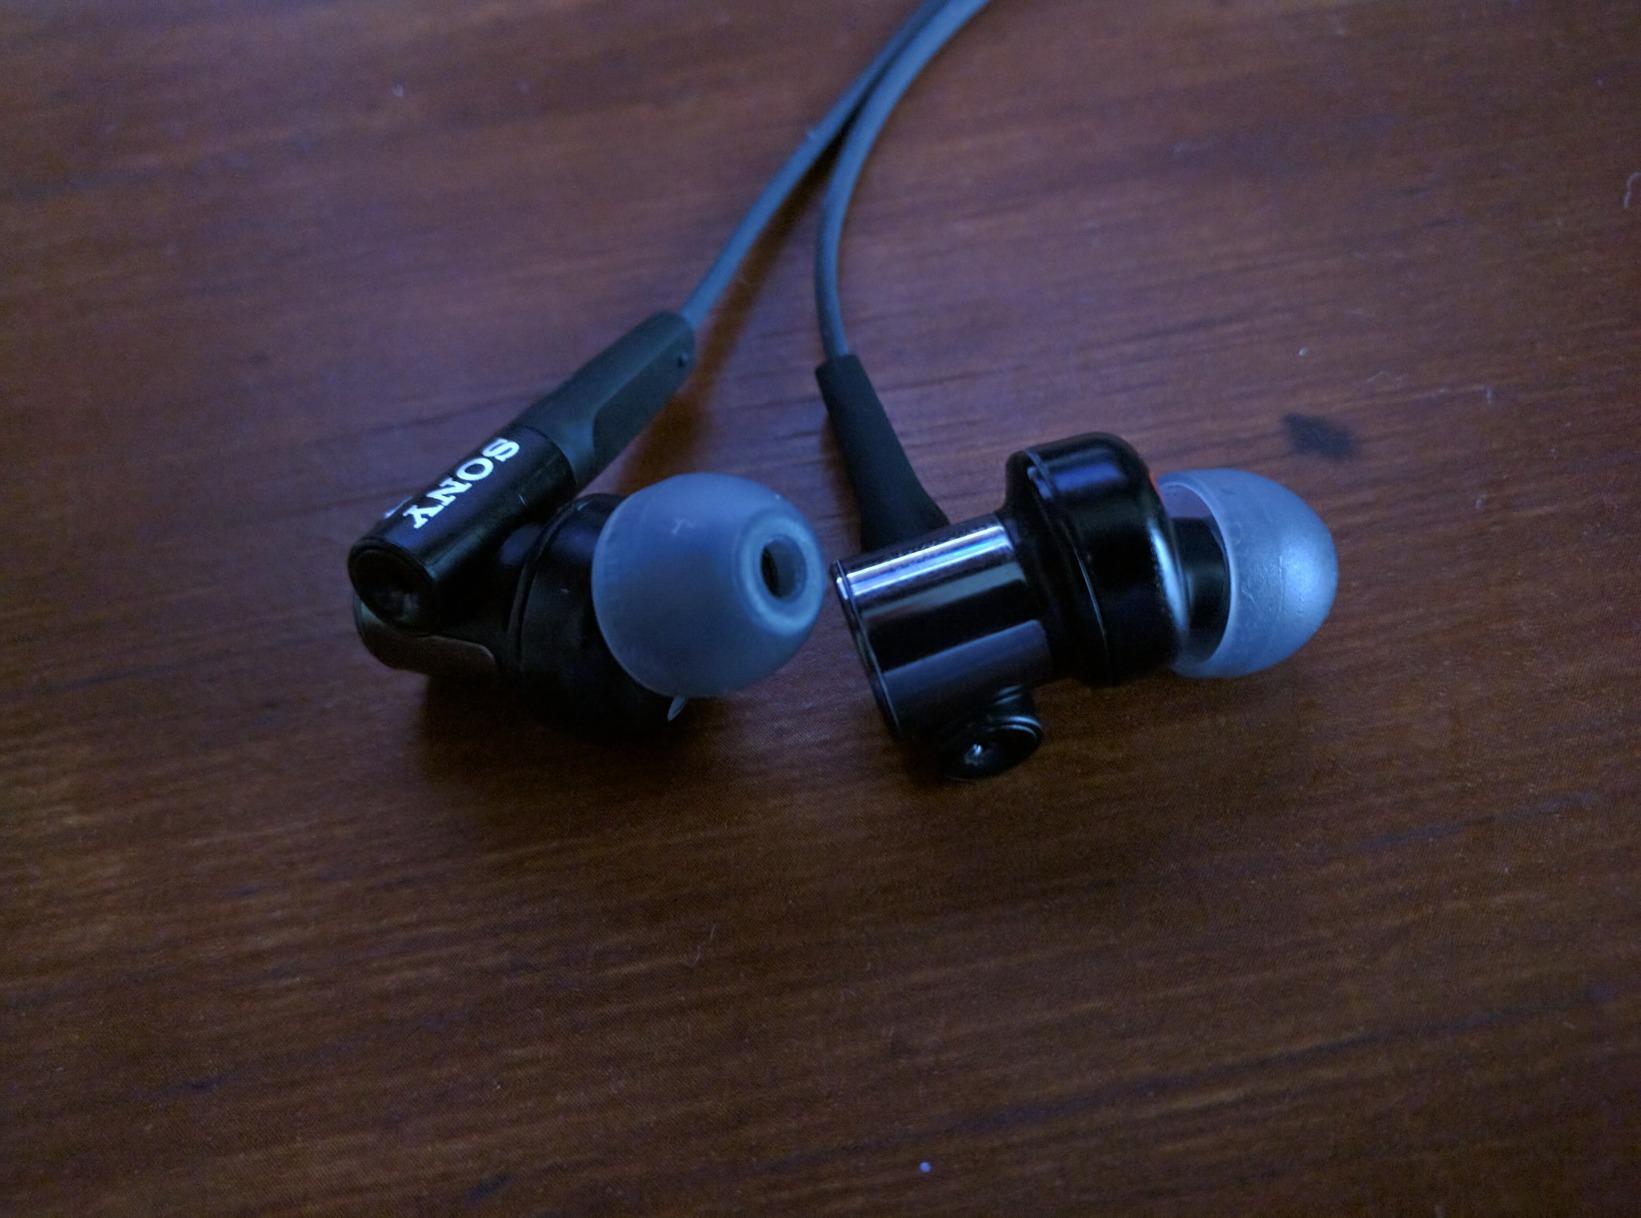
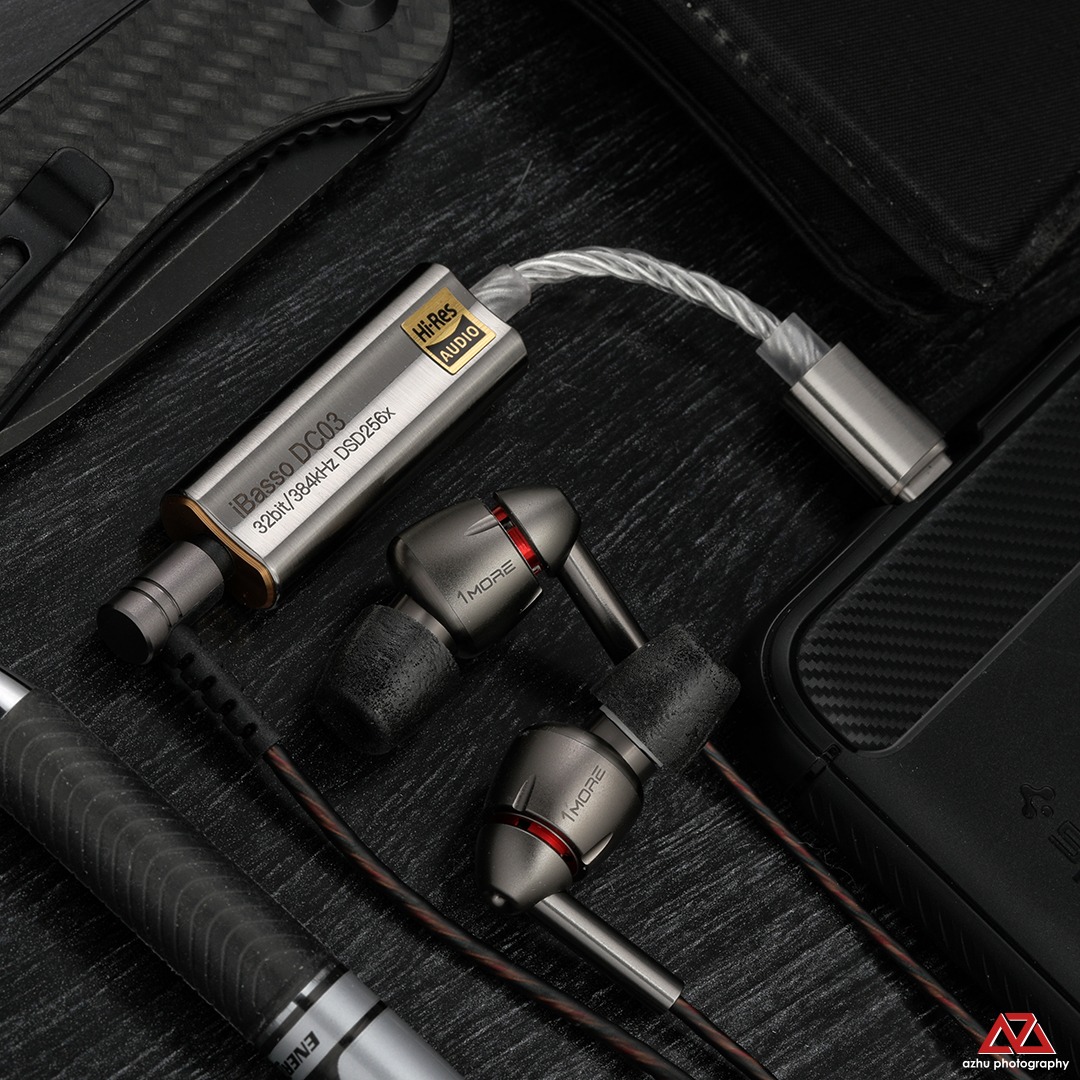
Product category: headphones
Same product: no